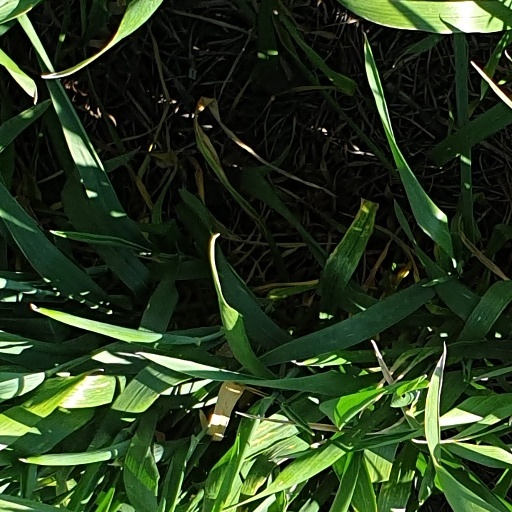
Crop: wheat